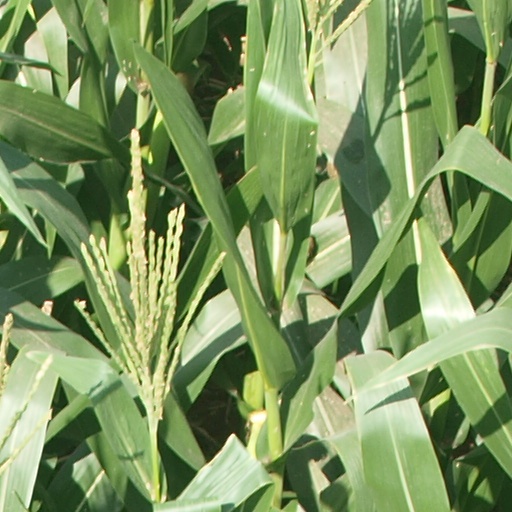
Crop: maize; corn